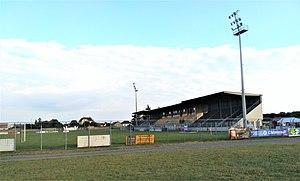
Vue générale du stade de la Montée Rouge de Châtellerault (86100, France), le 25 mai 2019
Le stade de la Montée-Rouge est le principal stade de football de la ville de Châtellerault.